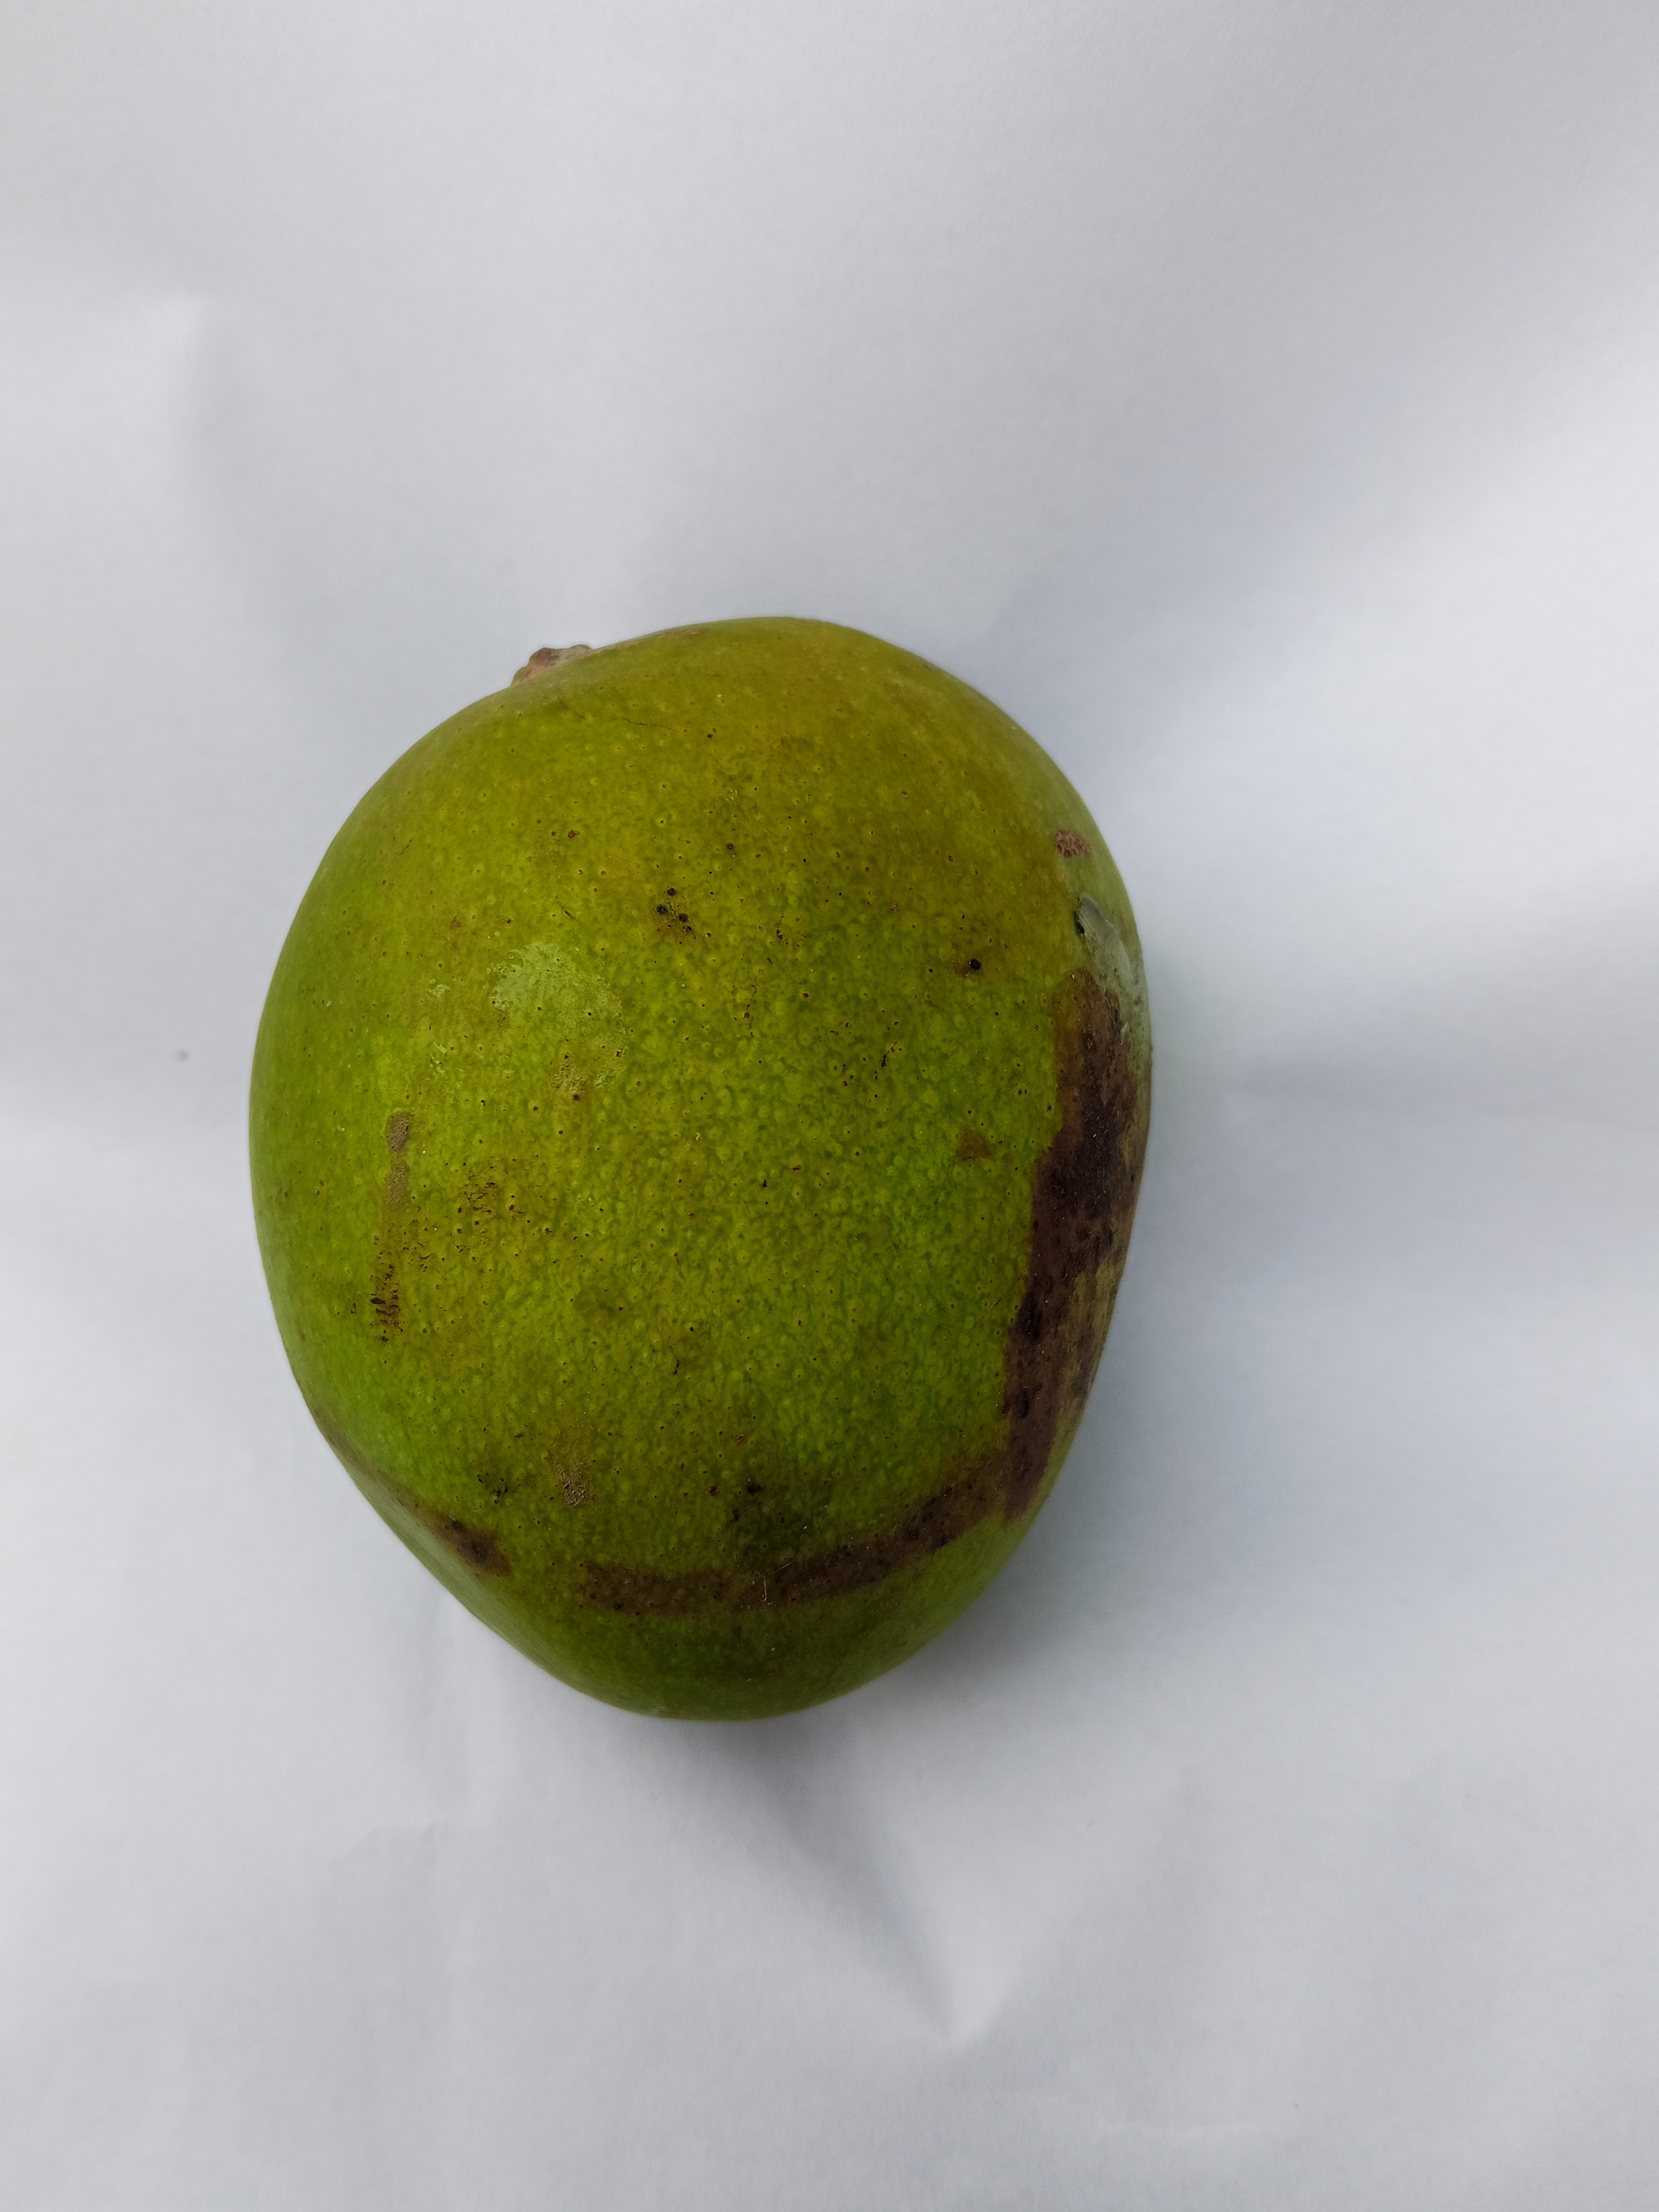
Mango variety: Himsagar